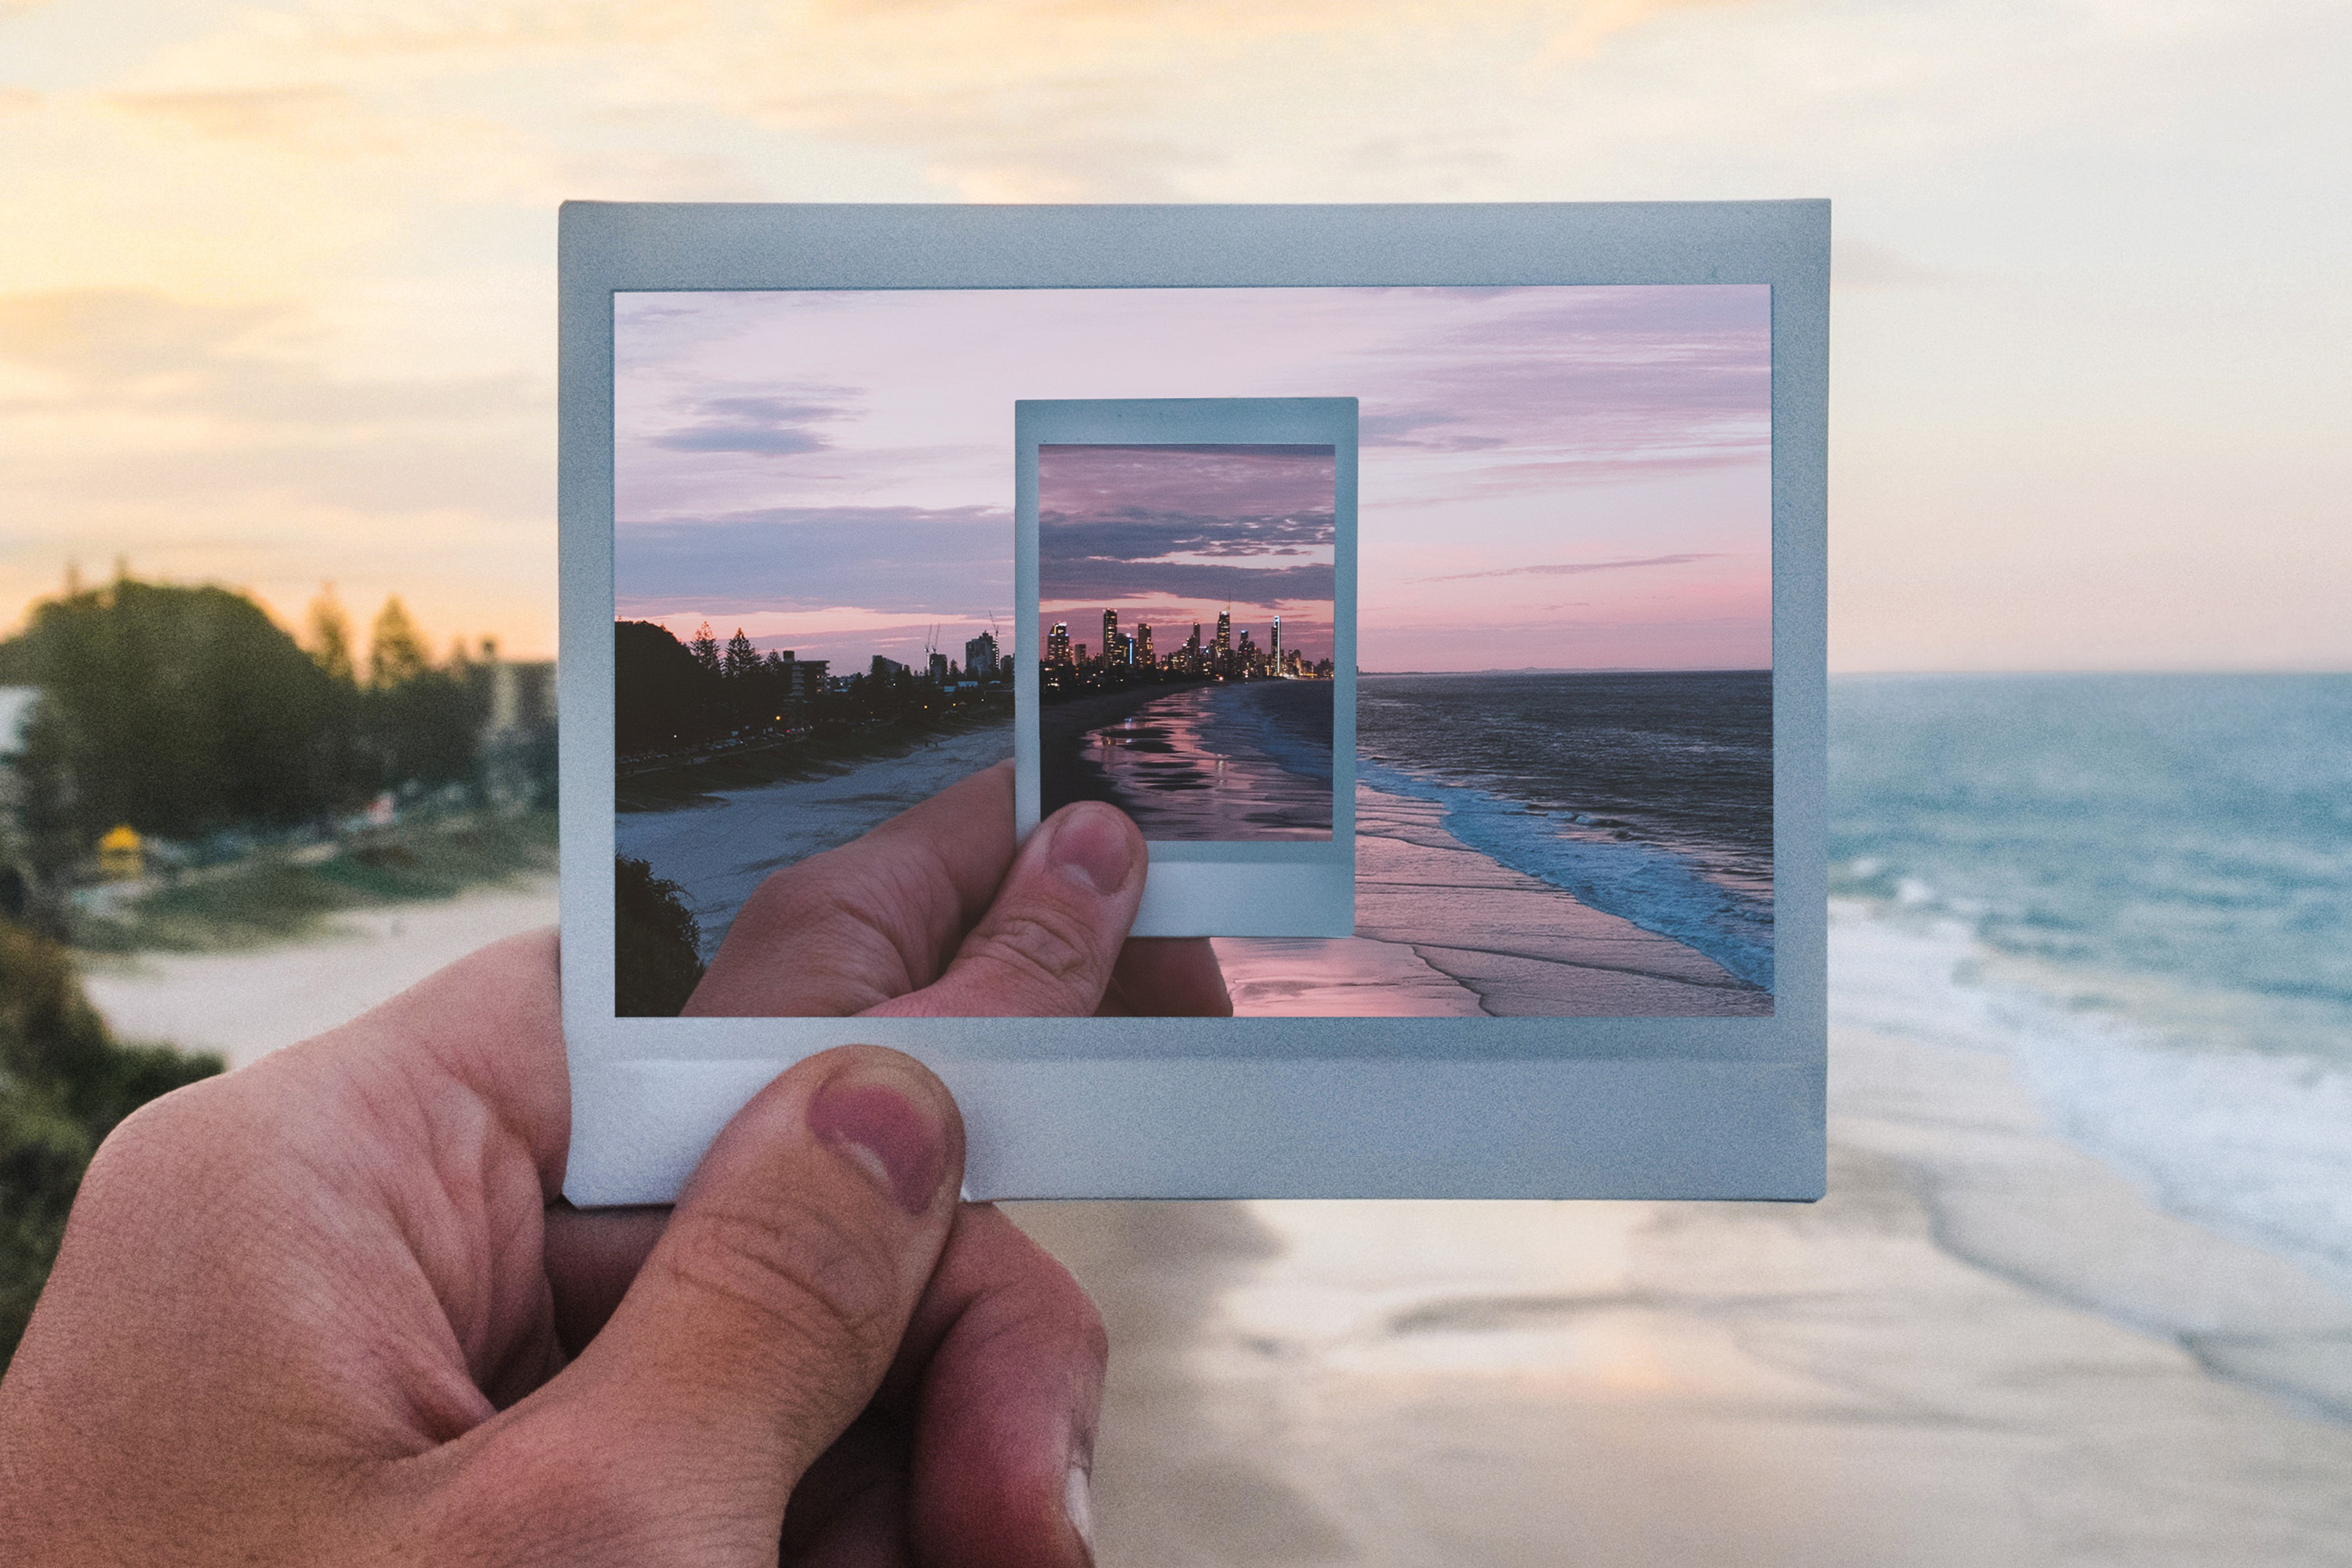
sky, Photographic paper, sea, photography, vacation, hand, room, stock photography, ocean, travel, picture frame, art, horizon, gesture